Turin

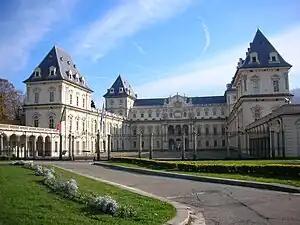
Castello del Valentino in Parco del Valentino

In "Piazza Castello" converge some of the main streets of the city centre. Among them, one of the most significant is the arcaded "Via Po", built by Amedeo di Castellamonte in 1674 and featuring some interesting buildings, such as the first and original building of the University of Turin and the historical Caffè Fiorio, which was the favourite café of the 19th-century politicians. Via Po ends in Piazza Vittorio Veneto (simply called Piazza Vittorio locally), the largest Baroque square in Europe and today heart of Turin nightlife. Piazza Vittorio features the most fashionable bars and not far from here, along the Po riverfront, the "Murazzi" quays used to host several bars and nightclubs open until the morning until a few years ago.